Describe the emotion expressed in this image:  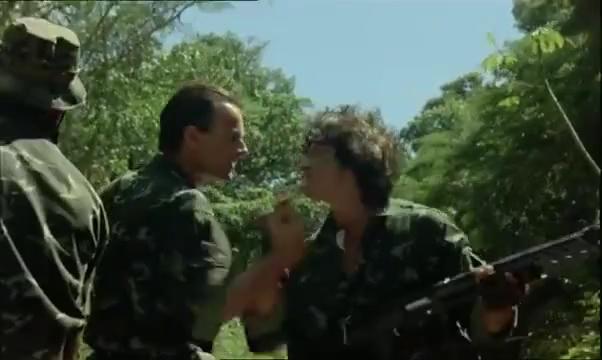
This person displays Suffering, valence and arousal with low intensity.